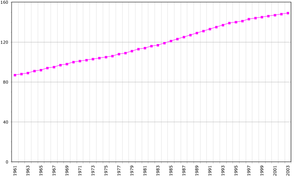
Sainte-Lucie est un État insulaire des Antilles. Située sur le bord oriental de la mer des Caraïbes, Sainte-Lucie fait partie des îles du Vent ; elle est située entre les îles de Saint-Vincent-et-les-Grenadines au sud, la Barbade au sud-est, et la Martinique au nord. Sa superficie est de 620 km² pour une population estimée à 187 768 habitants. Sa capitale est Castries.